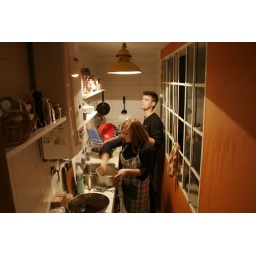
This kitchen belongs in a train . . .